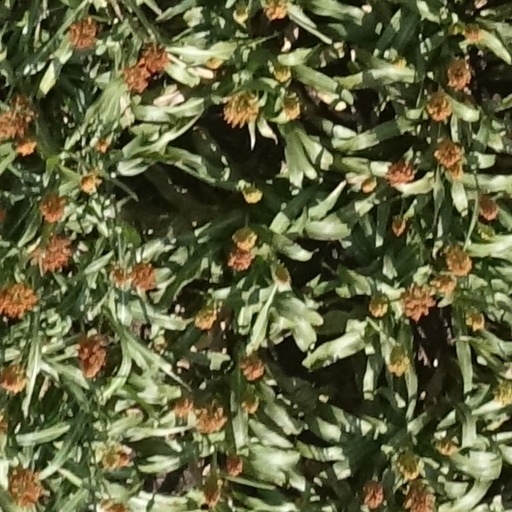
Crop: sorghum